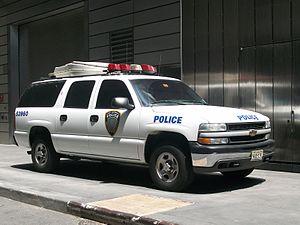
Le Port Authority Police Department gère les opérations de police et de sécurité sur la zone portuaire du New Jersey et de la ville de New York.